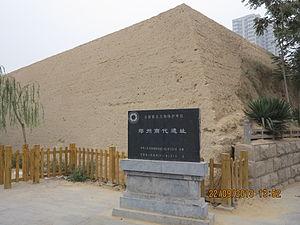
Voir aussi : Liste des siècles, Chiffres romains